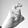
ASL letter: X